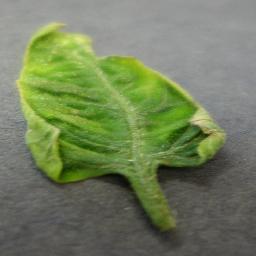
Label: Tomato___Tomato_Yellow_Leaf_Curl_Virus